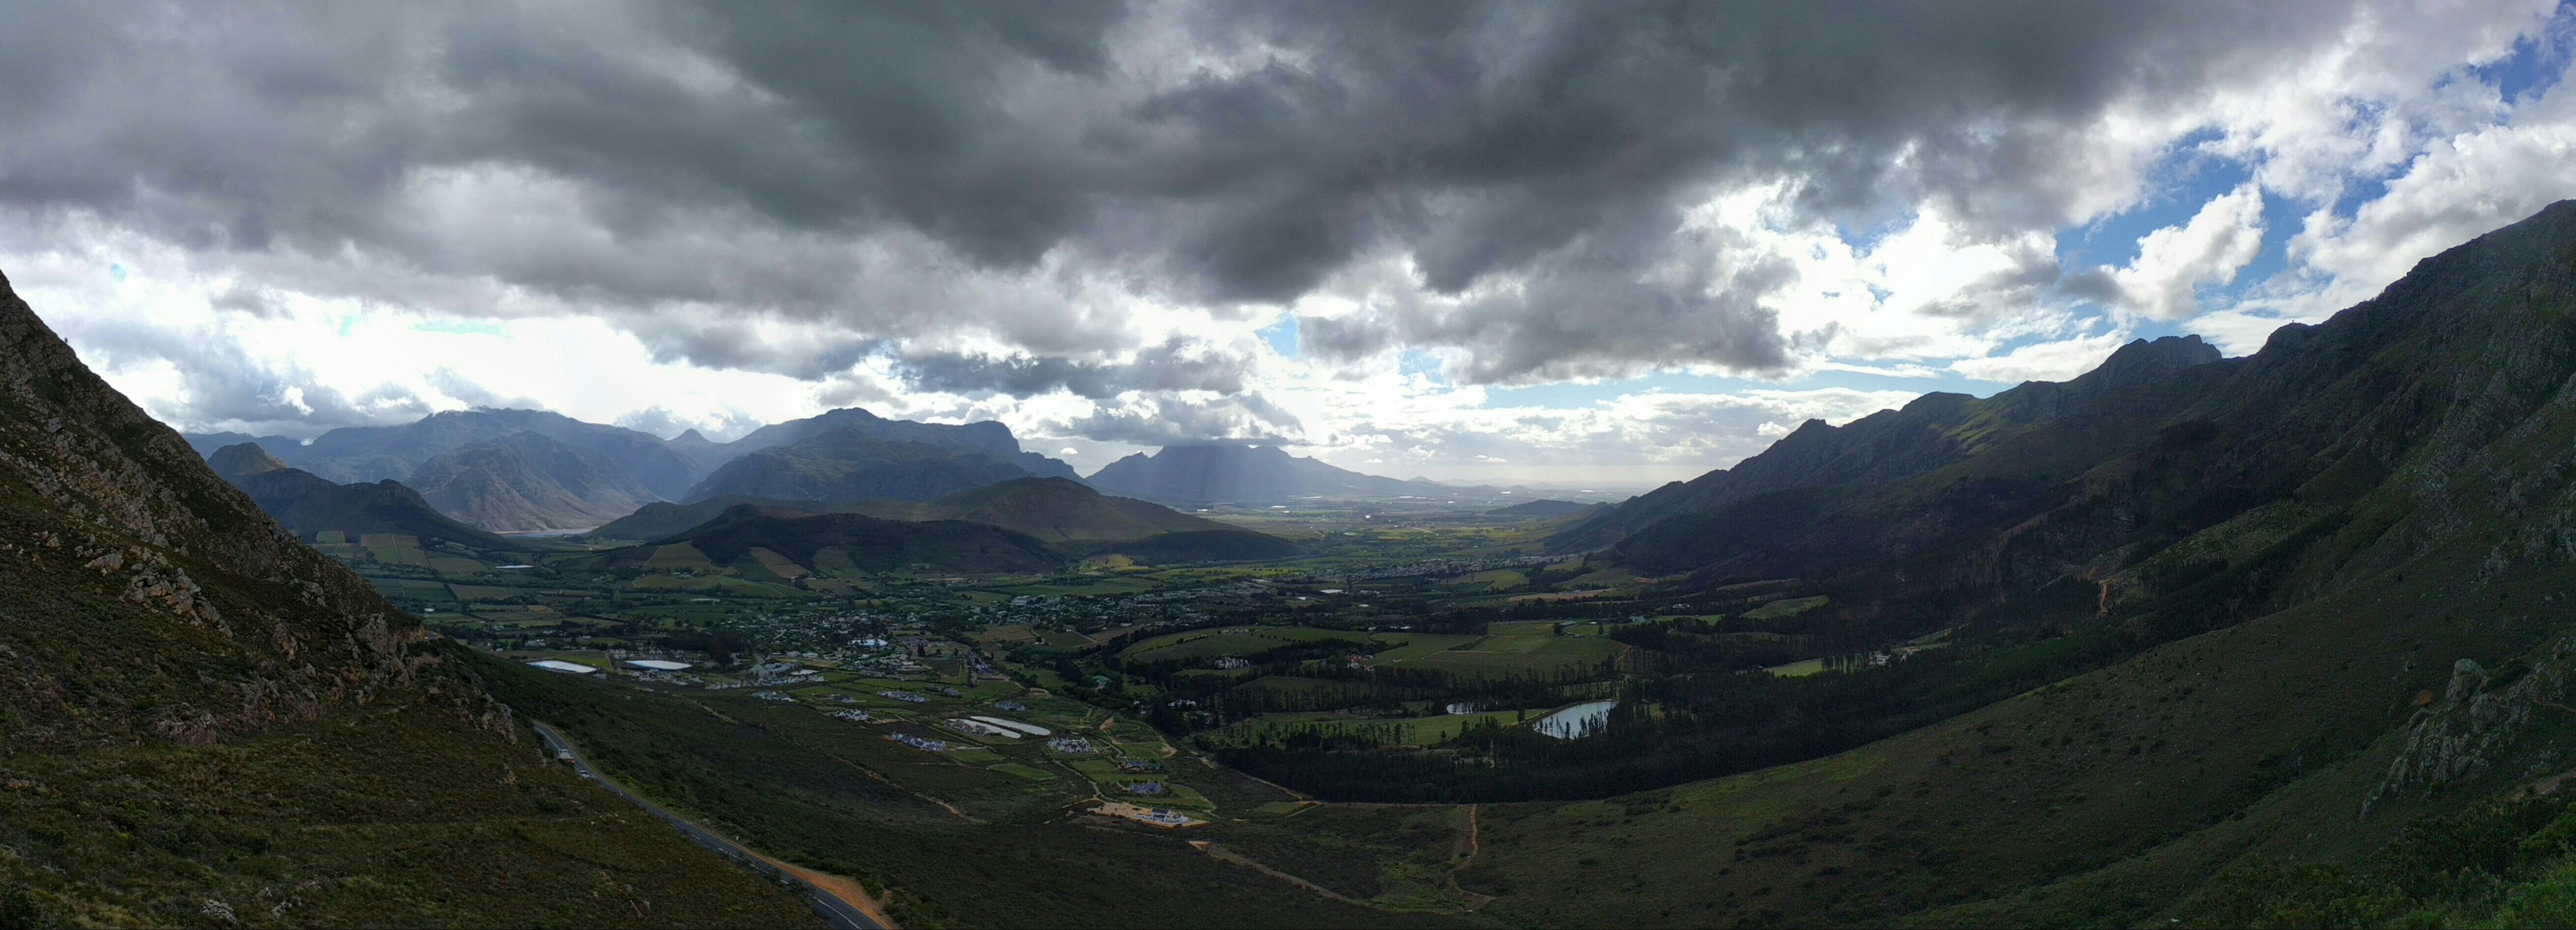
landscape, mountain, cloud, valley, mountain range, fjord, highland, ridge, alps, plateau, fell, loch, landform, mountain pass, geographical feature, mountainous landforms